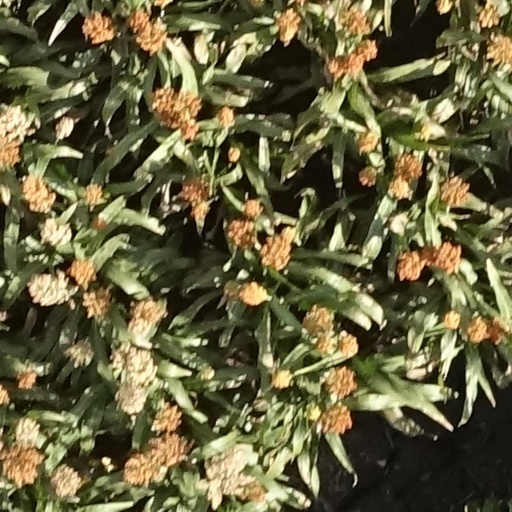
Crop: sorghum